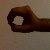
The image shows a hand gesture representing the number 0 in Indian Sign Language.